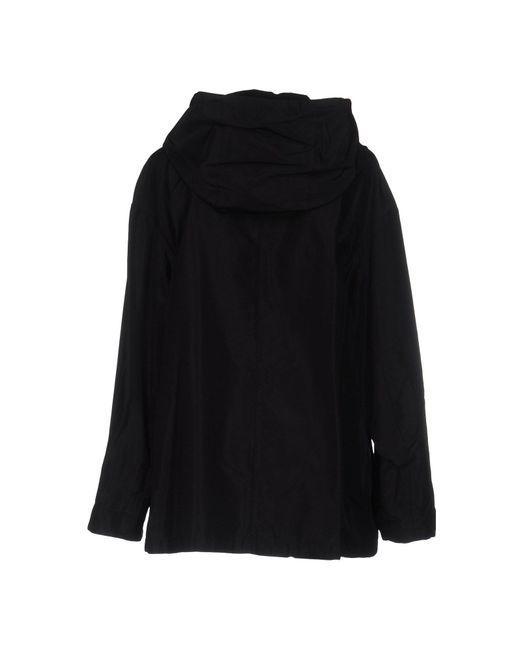
schwarze Kapuzenpullover aus Baumwollmischung mit vollen Ärmeln für Damen